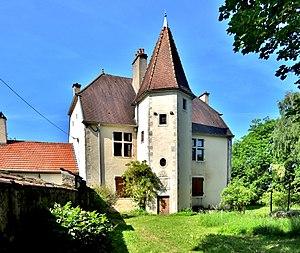
Petit château d'En-Bas, à Mailley et Chazelot. Haute-Saône
Mailley-et-Chazelot est une commune française située dans le département de la Haute-Saône, en région Bourgogne-Franche-Comté.